Clonallan

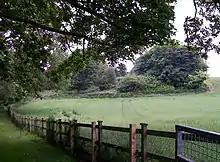
Clonallon Rath (geograph 3021709)

The name of the parish derives from the townland of Clonallan Glebe situated within the parish. The townland itself was originally named after the early Irish church founded there c.595 AD by Saint Dallán Forgaill. The original name of the church was "Cluain Dalláin", meaning 'The Meadow of Dallán'. An archaeological excavation of part of the church was carried out in 2011. The Irish name was later corrupted into different spellings such as Clonallan, Clonallon, etc. Another early saint